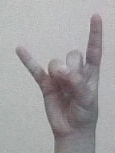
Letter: la